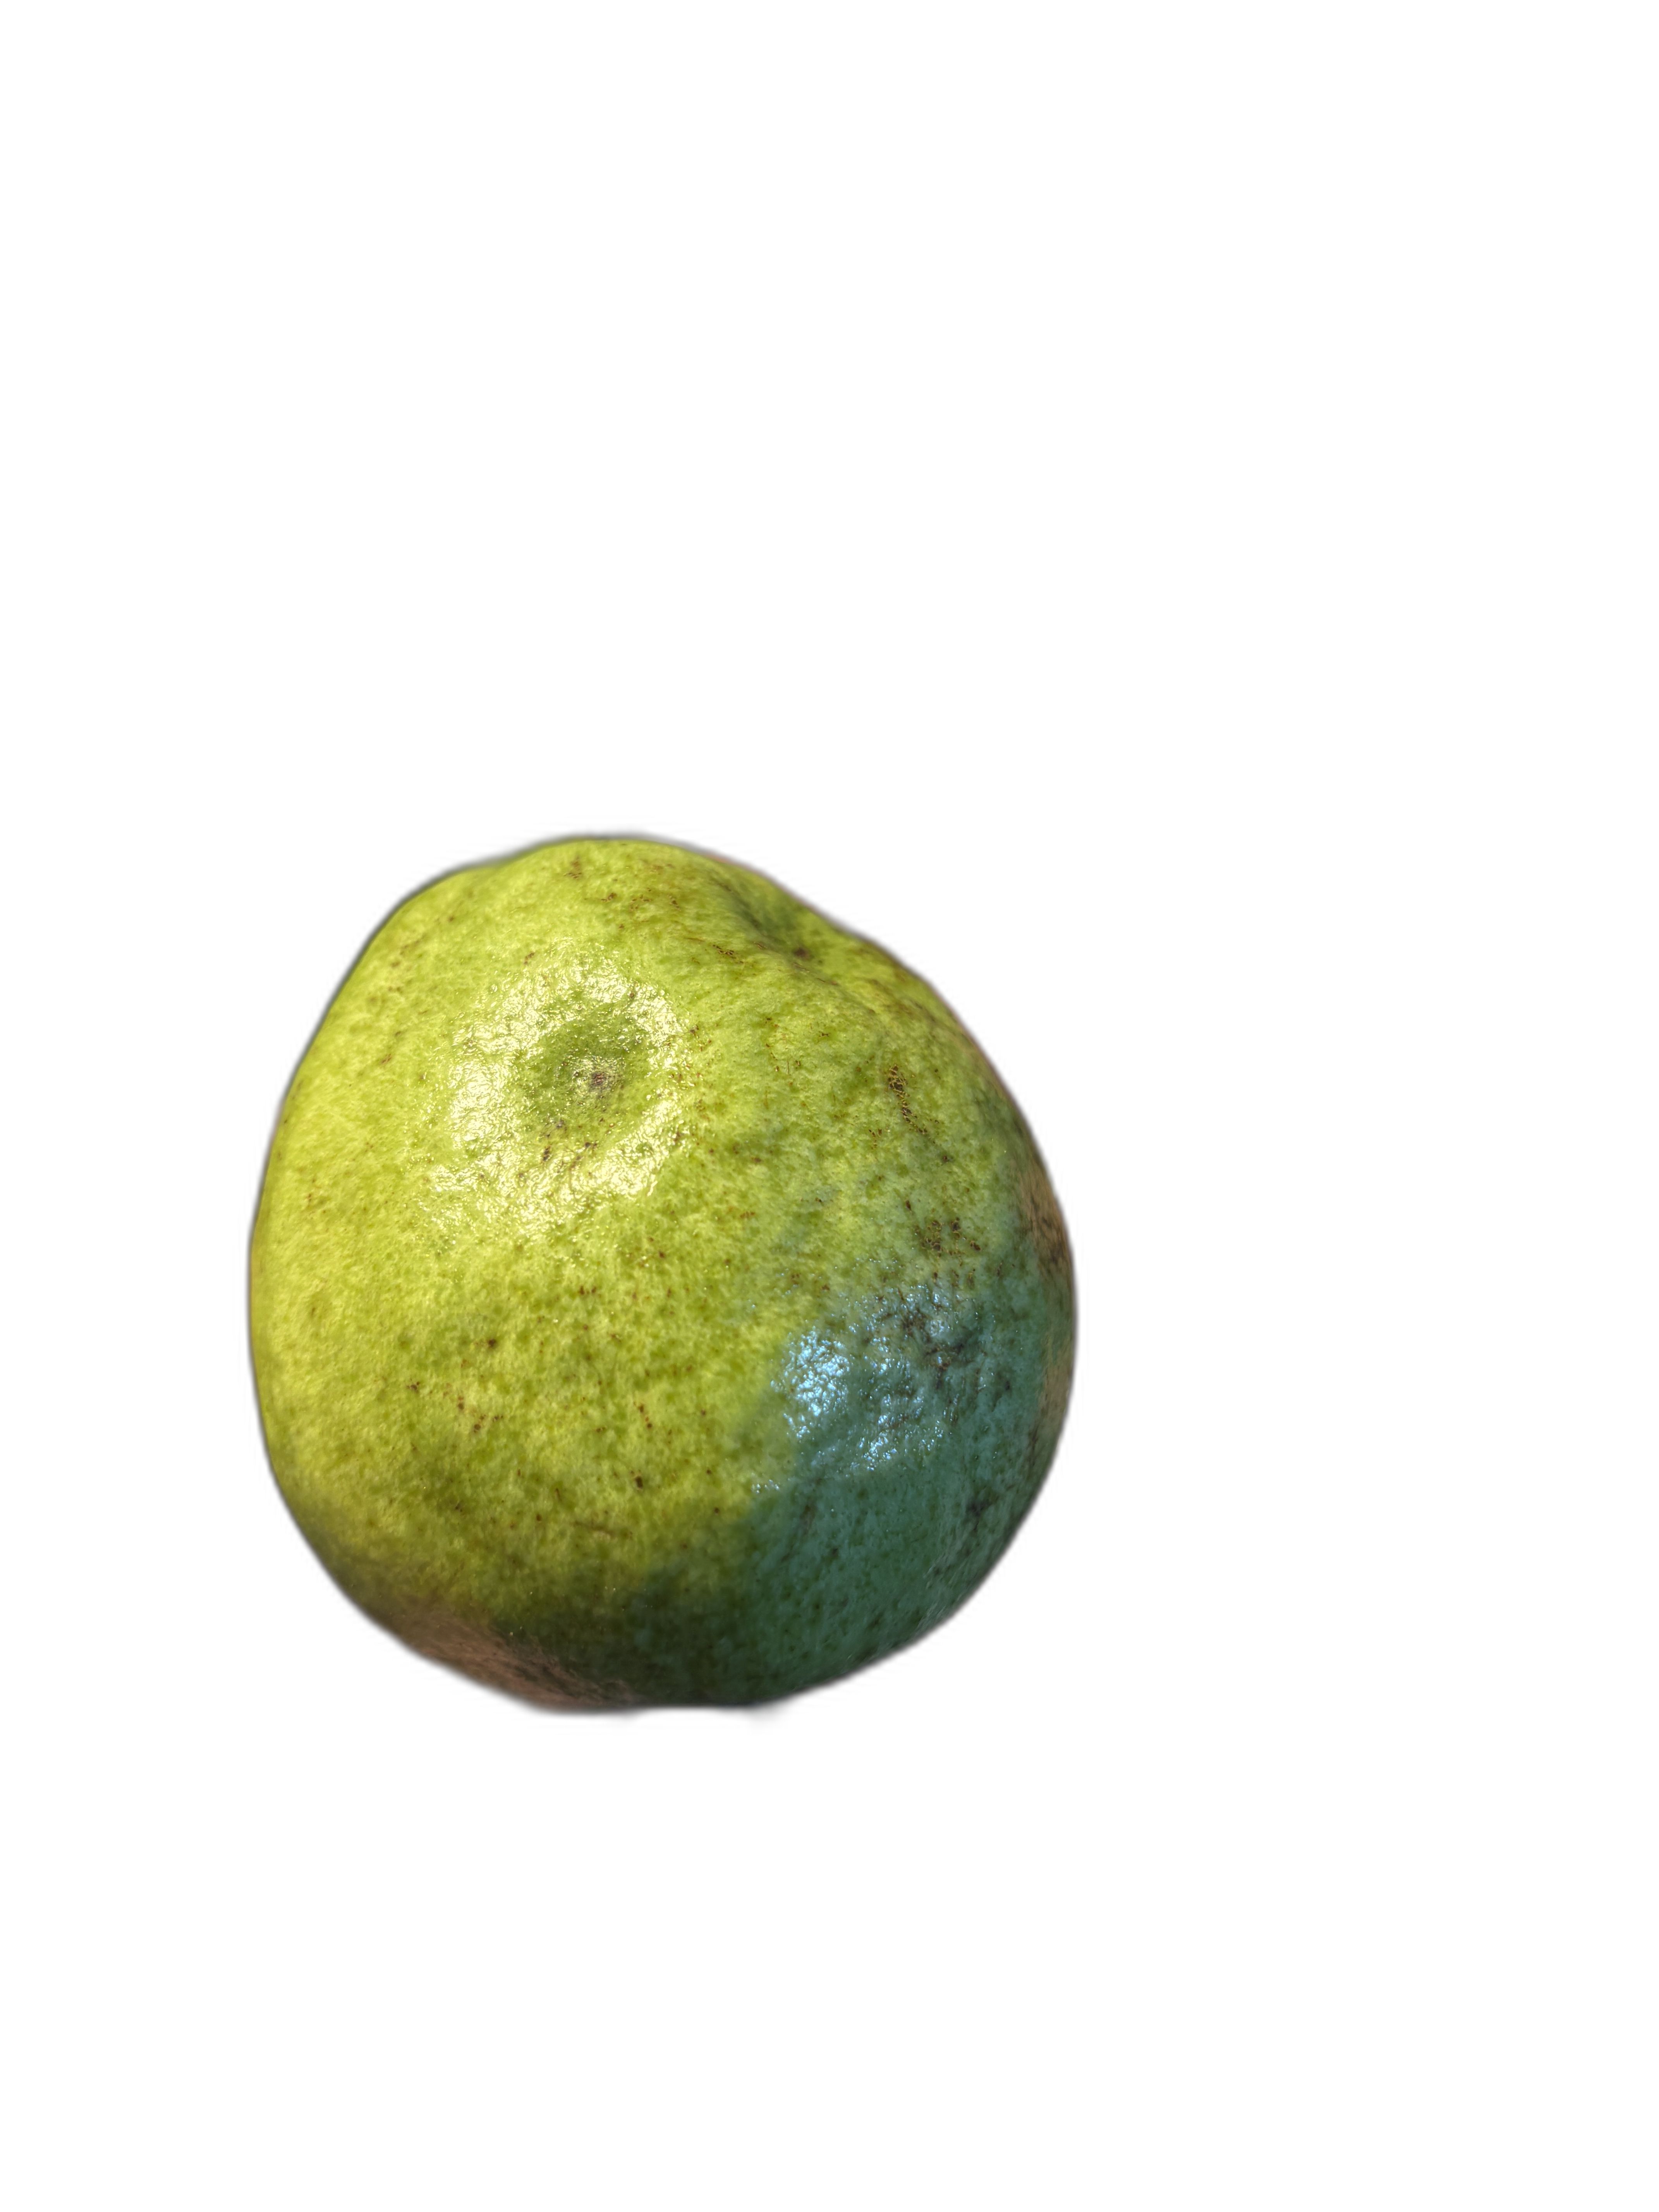
Plant part: fruit
Disease: Scab